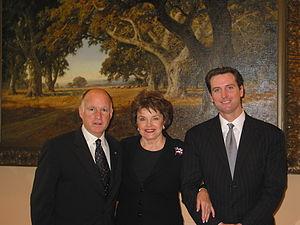
Comme chaque État fédéré des États-Unis, la Californie possède son propre régime politique, reposant sur une Constitution et un gouverneur.